Girvan Steeple

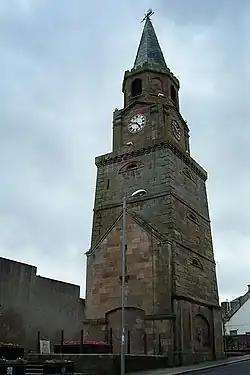
Girvan Steeple

The Girvan Steeple is a steeple and the site of a former townhouse in Girvan, South Ayrshire, Scotland. Its popular name, "Stumpy Tower", "Stumpy Jail" or "Auld Stumpy", is derived from the Gaelic , meaning "Great Circle of Justice". (The name of Knockcushan Street, upon which the tower sits, means "Hill [or Knoll] of Justice".) It is a Category B listed building.